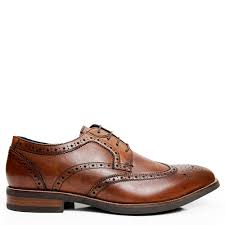
Label: Brogue